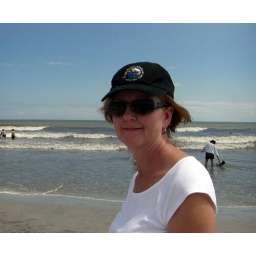
A star is hidden under that hat and glasses